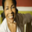
Label: woman